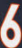
Number: 6